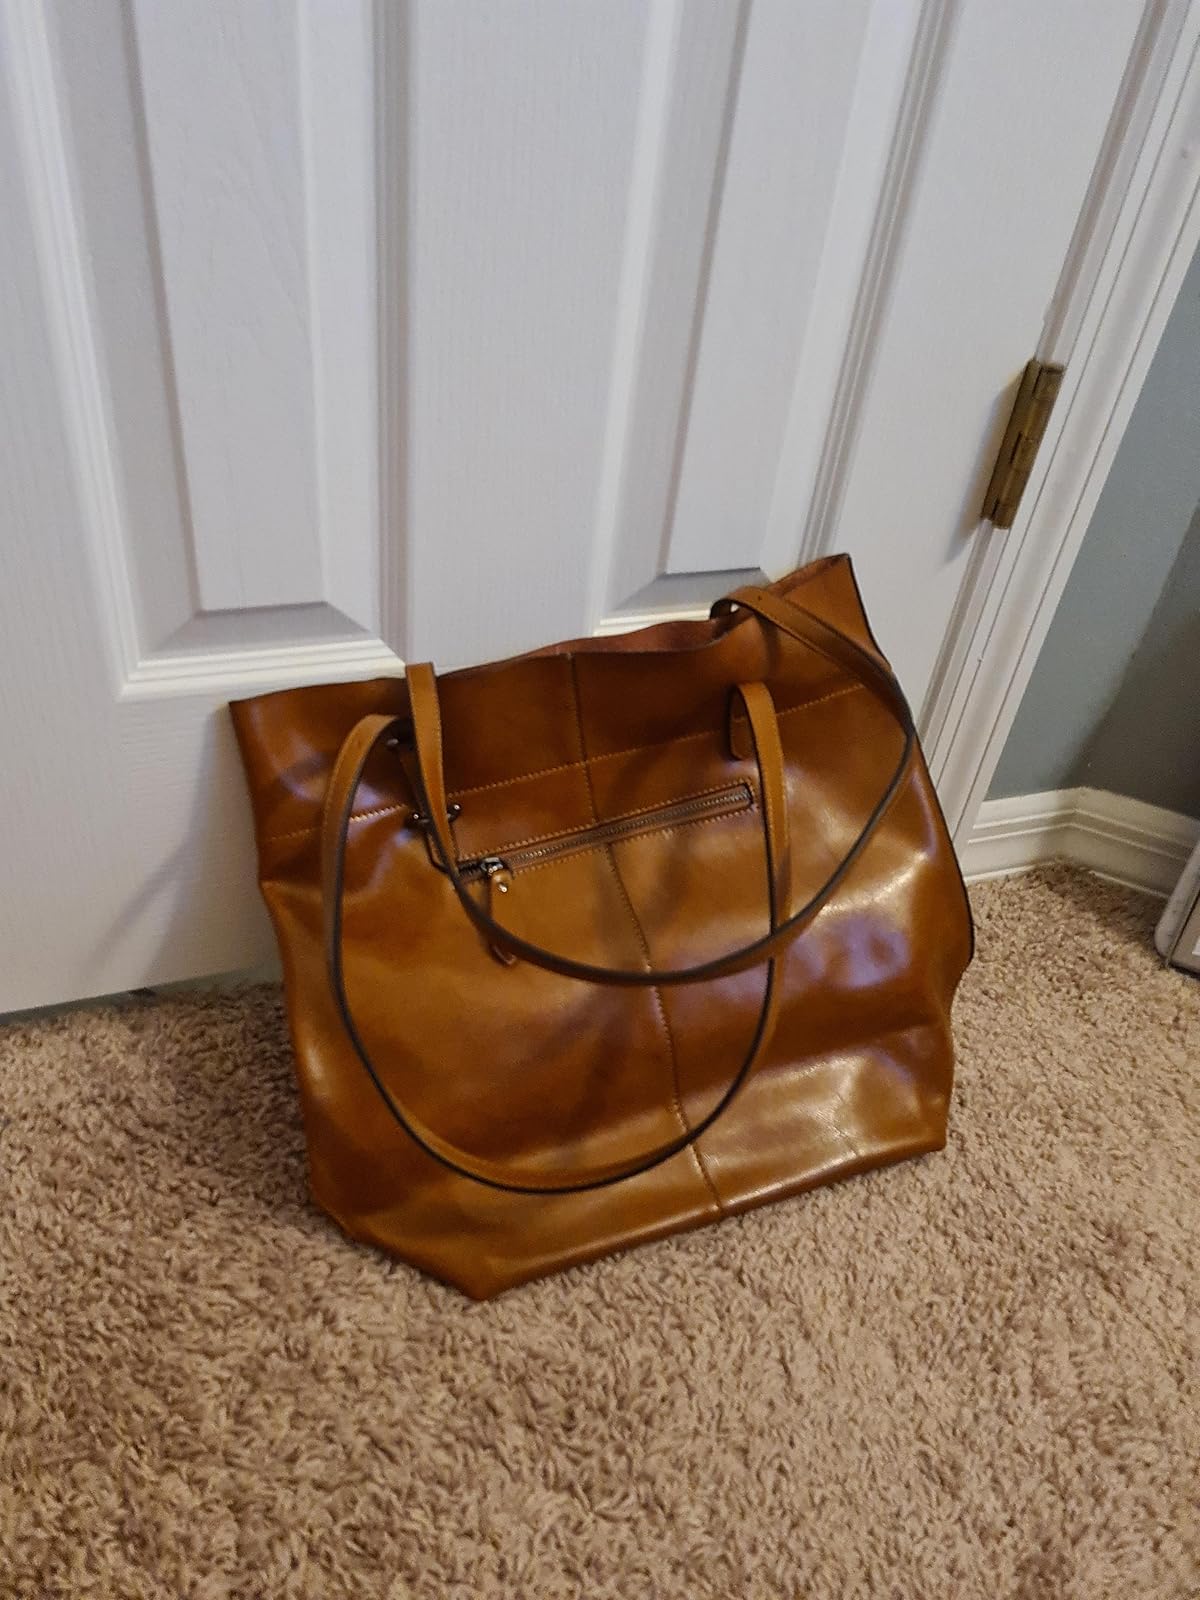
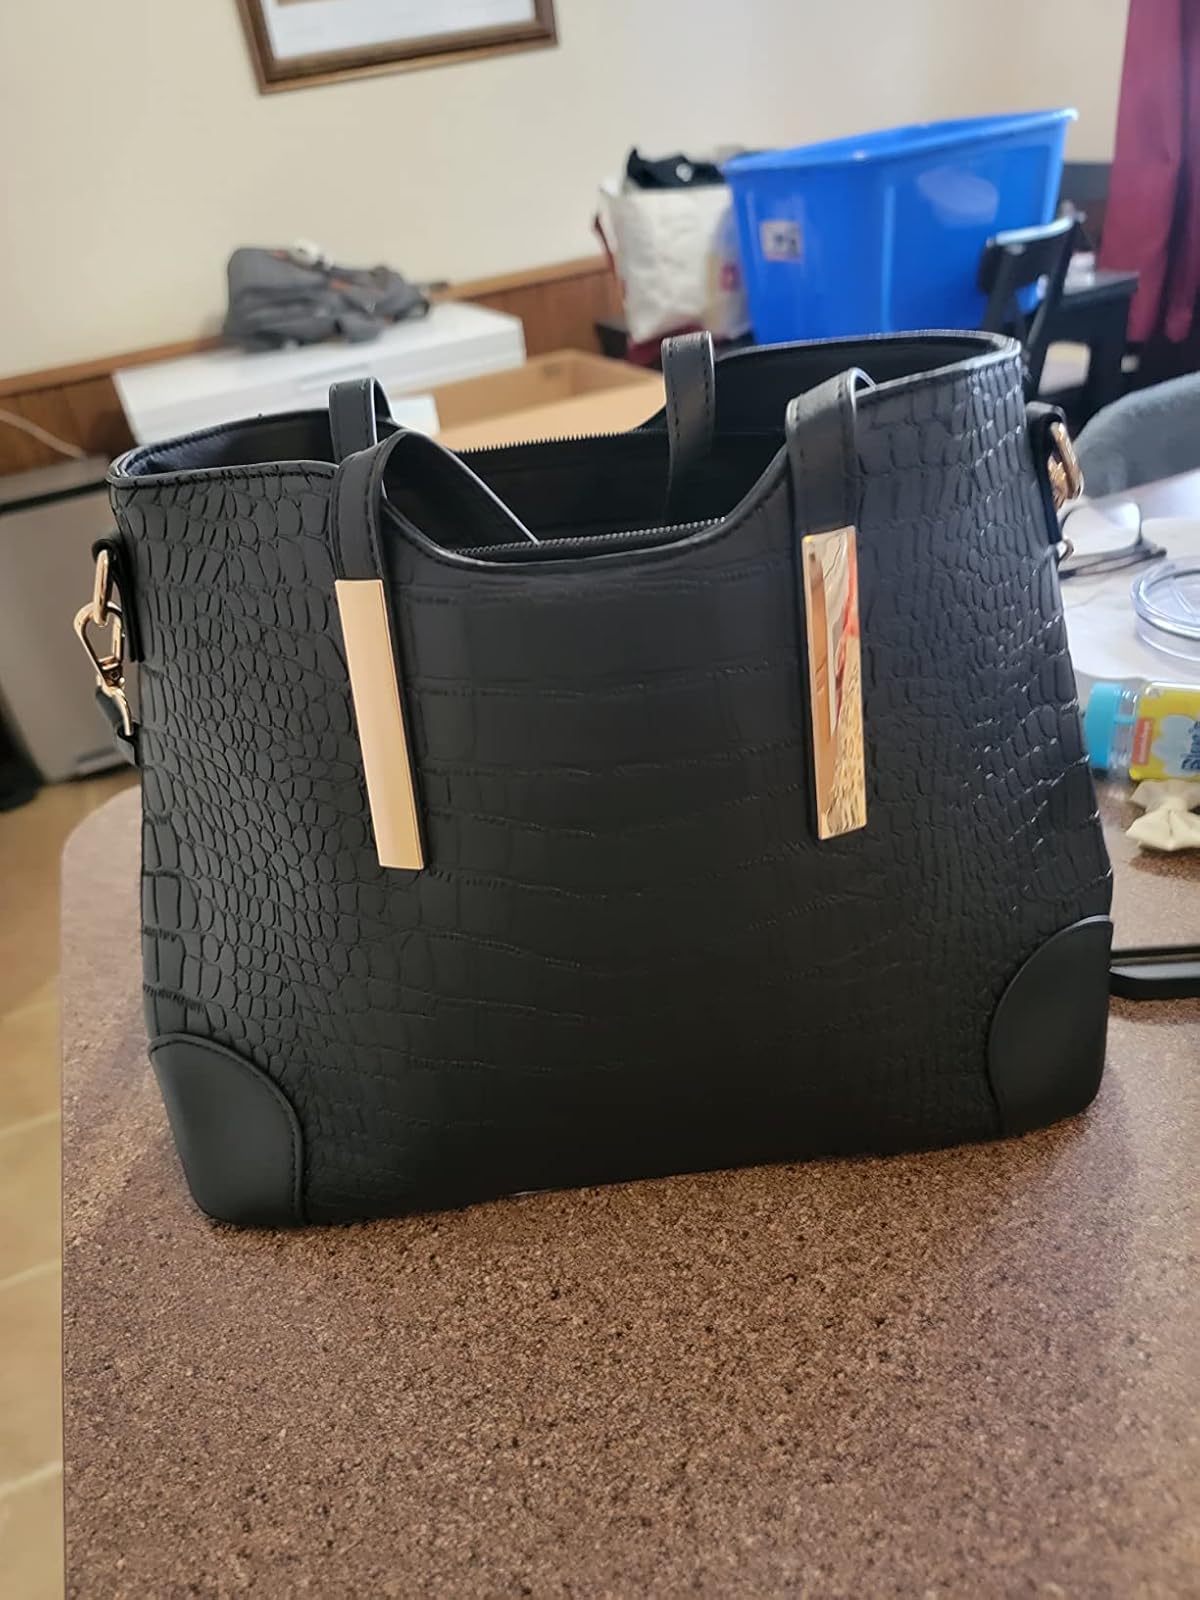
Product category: accessories_handbag
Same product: no